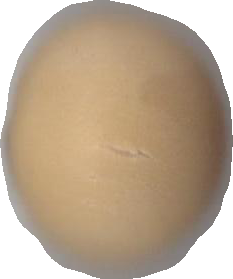
Variety: Dega